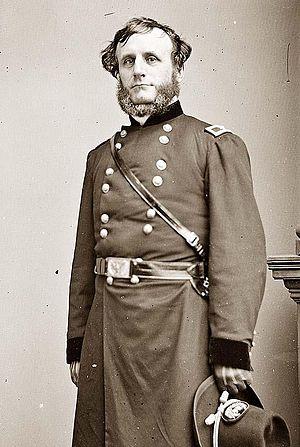
Daniel Ullman, né le 28 avril 1810 à Wilmington dans le Delaware, et décédé le 20 septembre 1892 à Nyack dans l'état de New York, est un major-général américain. Il est le fils de John James et de Jeanne F. Le Franc, tous deux descendants de famille française. Il est inhumé au Oak Hill Cemetery de Nyack. Il est l'époux de Amelia Goodin.